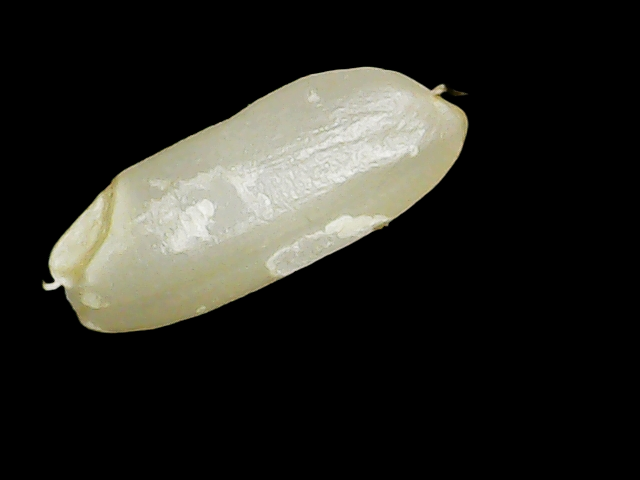
Rice variety: Binadhan23